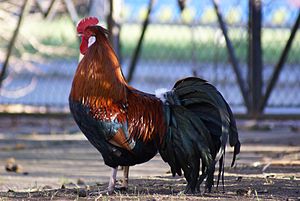
Altsteirer
Brun vildtfarvet Altsteirerhane
Altsteirer er en truet hønserace, der stammer fra Steiermark, Østrig. Hanen vejer 2,5-3 kg og hønen vejer 2-2,25 kg. De lægger 180 brune æg à 55 g årligt. Kyllingerne vokser hurtigt. Racen findes også i dværgform.